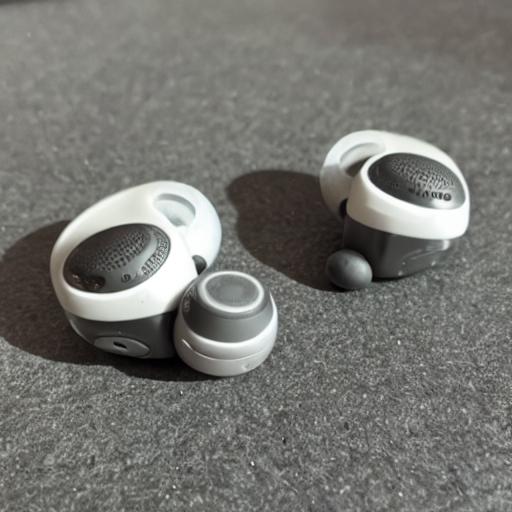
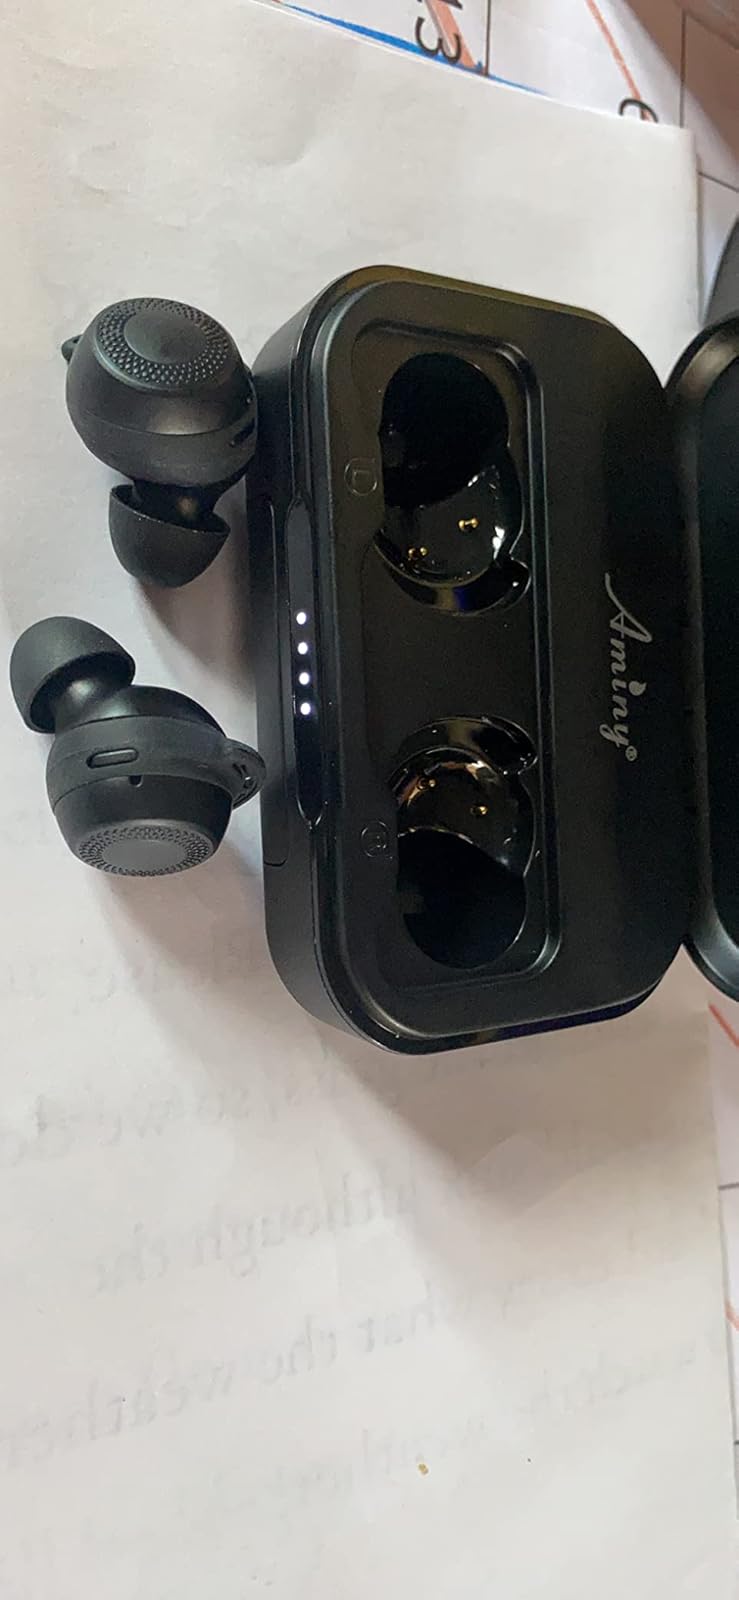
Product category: earbuds
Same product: no